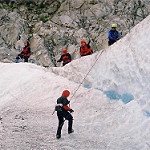
Scene: Outdoor